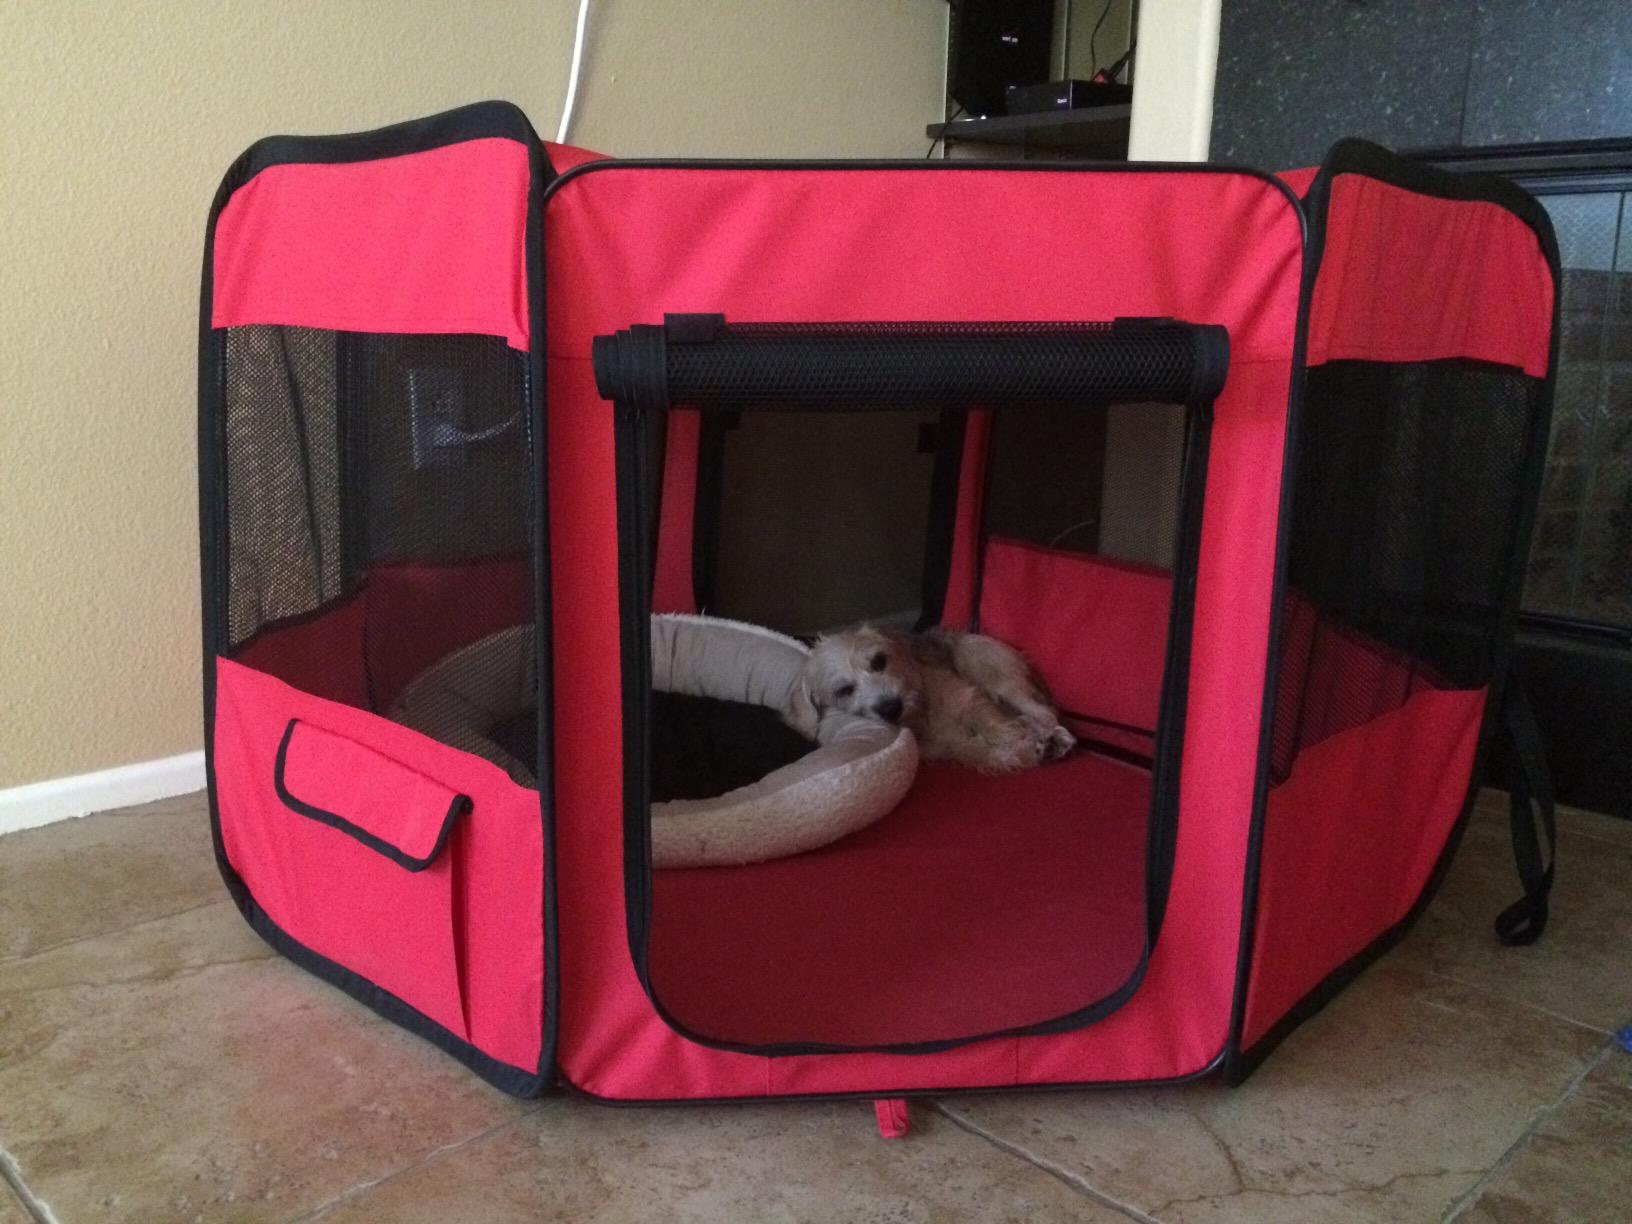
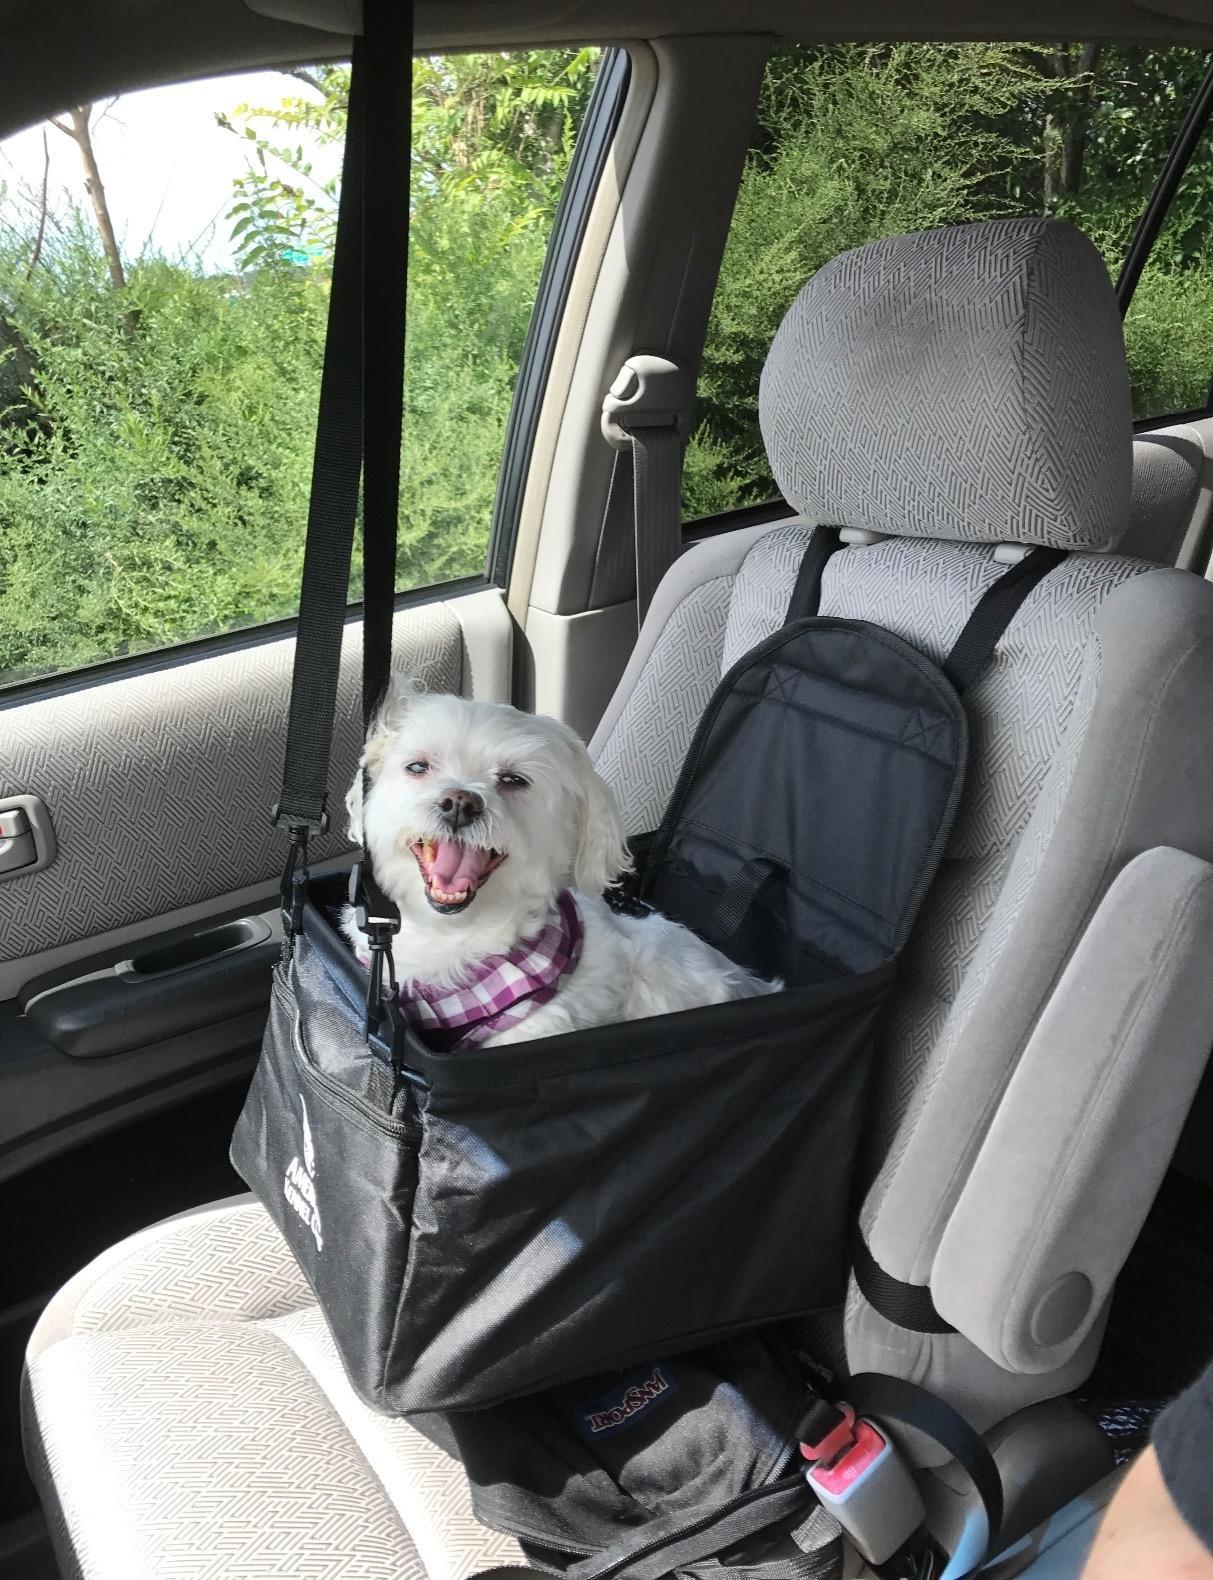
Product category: items_kennel
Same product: no